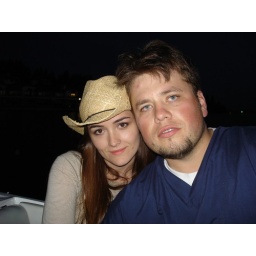
4th of July in Montana. We're sitting on the boat in the middle of the lake watching the fireworks.